Fish hatchery

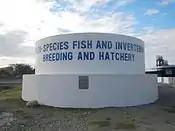
Multi-Species Fish and Invertebrate Breeding and Hatchery, (Oceanographic Marine Laboratory in Lucap, Alaminos, Pangasinan, Philippines, RMaTDeC,2011).

Hatchery designs are highly flexible and are tailored to the requirements of site, species produced, geographic location, funding and personal preferences. Many hatchery facilities are small and coupled to larger on-growing operations, whilst others may produce juveniles solely for sale. Very small-scale hatcheries are often utilized in subsistence farming to supply families or communities particularly in south-east Asia. A small-scale hatchery unit consists of larval rearing tanks, filters, live food production tanks and a flow through water supply.